Lindsay Taylor

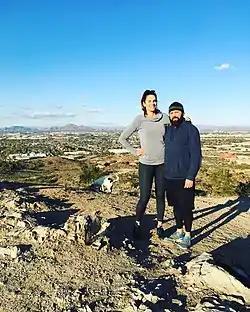
Taylor on a hike

Taylor expressed interest in potentially teaching school after her basketball career was over and she has also expressed an interest in government and politics. She also majored in religious studies. Off the court, Taylor has been known for her unassuming ways and sense of humor.